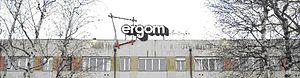
Le groupe Ergom Automotive S.p.A est une entreprise italienne spécialisée dans la production de composants automobiles en matière plastique et composites. Le début de l'activité remonte à 1972, lorsque la société Ergom Materie Plastiche S.p.A est créée par l'industriel calabrais Francesco Cimminelli à Borgaro Torinese, près de Turin.